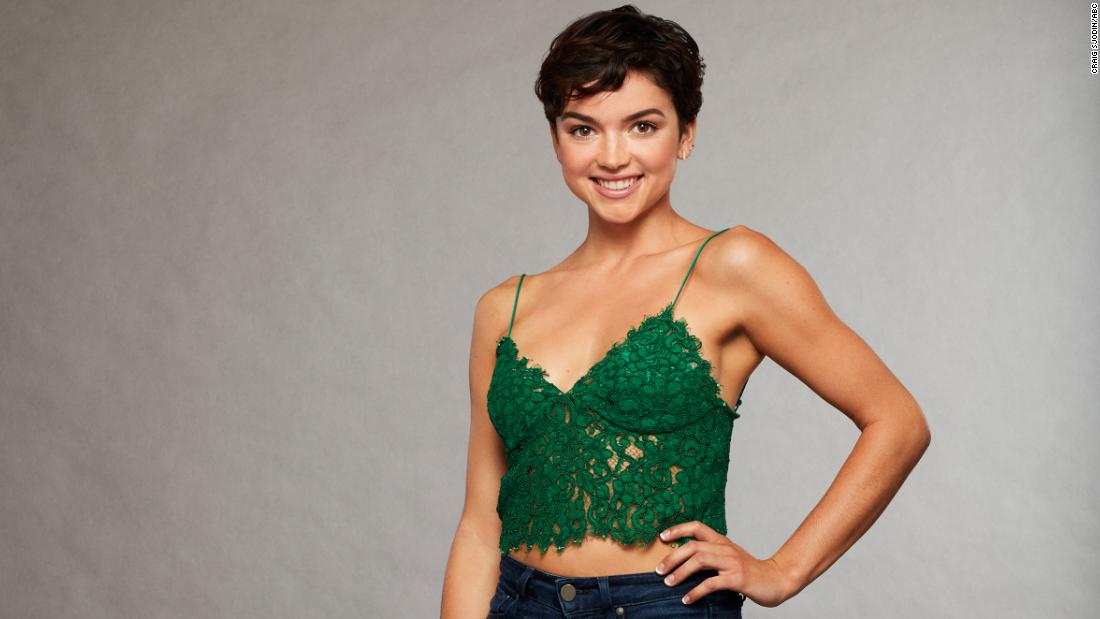
Gender: women